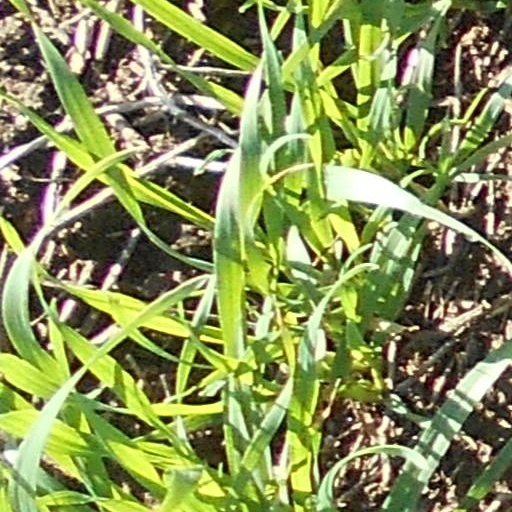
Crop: wheat